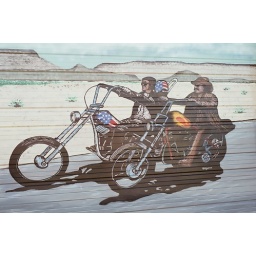
I used to have this poster on my bedroom wall as a young child in the mid 70's.